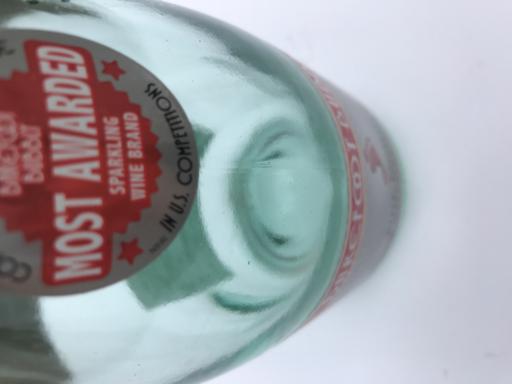
Label: glass